Massimo Ambrosini

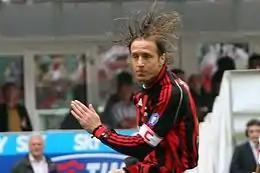
Ambrosini with Milan in May 2007

Unlike the previous seasons, 2006–07 became Ambrosini's late breakthrough as he had fully recovered from his recurring injuries. Although not an immediate starter at the beginning, following a series of stunning performances, he eventually made his way into the team's starting 11, prompting Carlo Ancelotti to change his preferred formation from 4–3–1–2 to 4–3–2–1 (alternatively, 4–4–1–1), in which he would play a left-sided defensive midfielder, in a role similar to that of Gennaro Gattuso responsible for winning back possession and passing the ball to either a deep-lying playmaker Andrea Pirlo or other attacking players. He scored two decisive goals in Serie A against Sampdoria and Atalanta, both with his head. He was also a key member to Milan's victory over Bayern Munich and Manchester United in the UEFA Champions League, balancing the game for Milan through his vision and leadership skills; his long pass from his team's half of the pitch to an unmarked striker Alberto Gilardino helped ensure Milan's eventual 3–0 victory as Gilardino scored a goal that drastically reduced Manchester United's chances of a comeback. This game also prompted Ambrosini to change his mind about leaving Milan due to lack of playing time and extend his contract until June 2010.